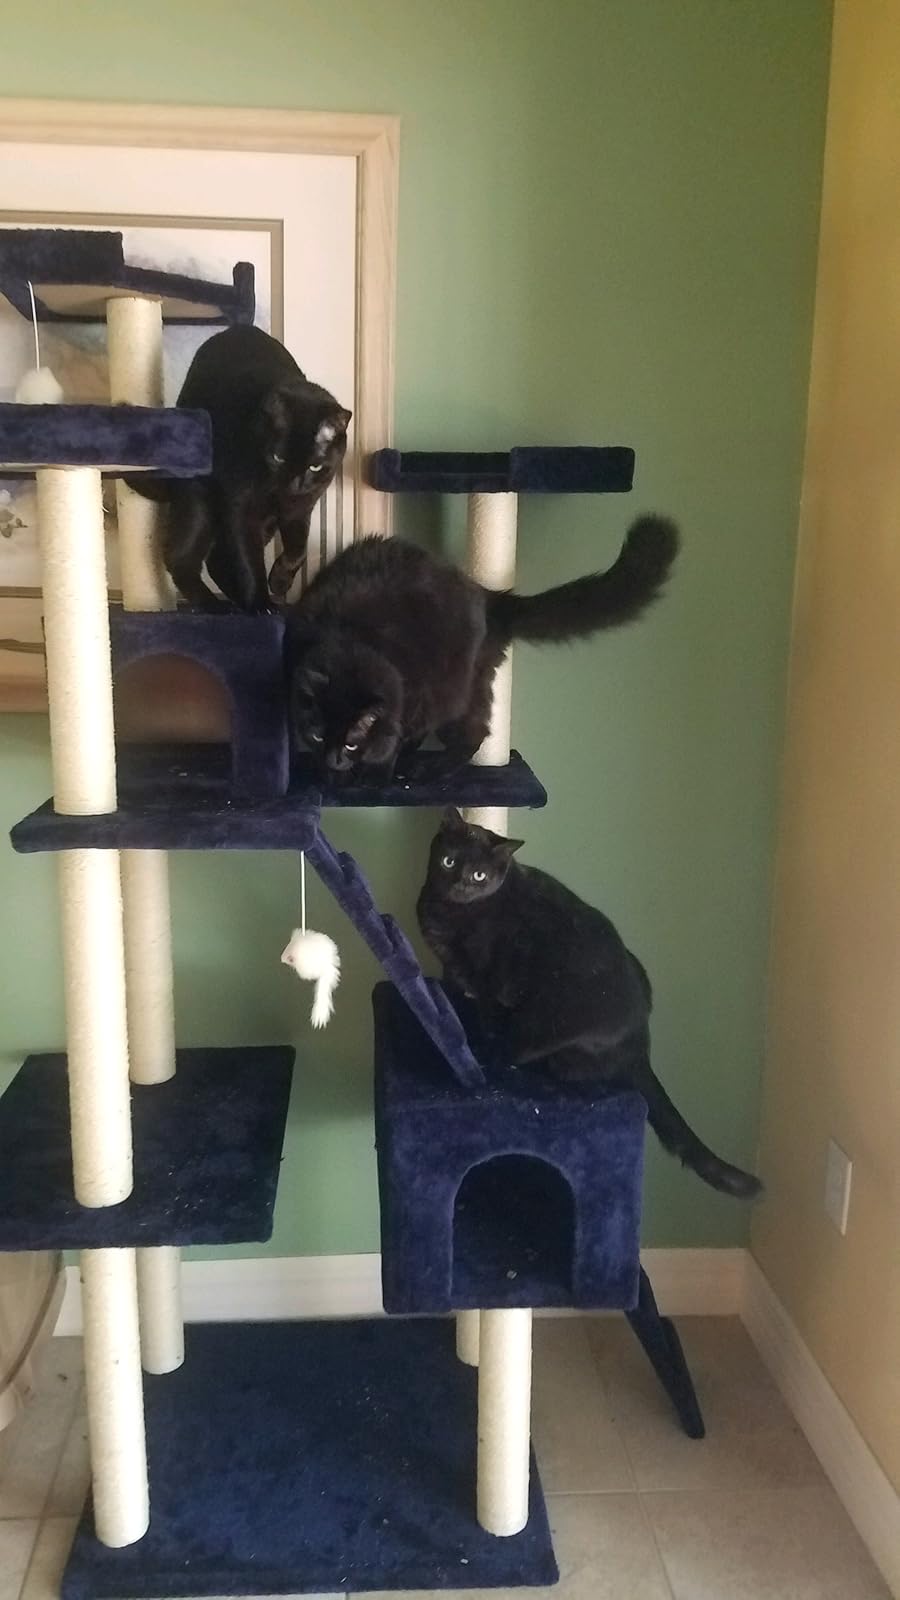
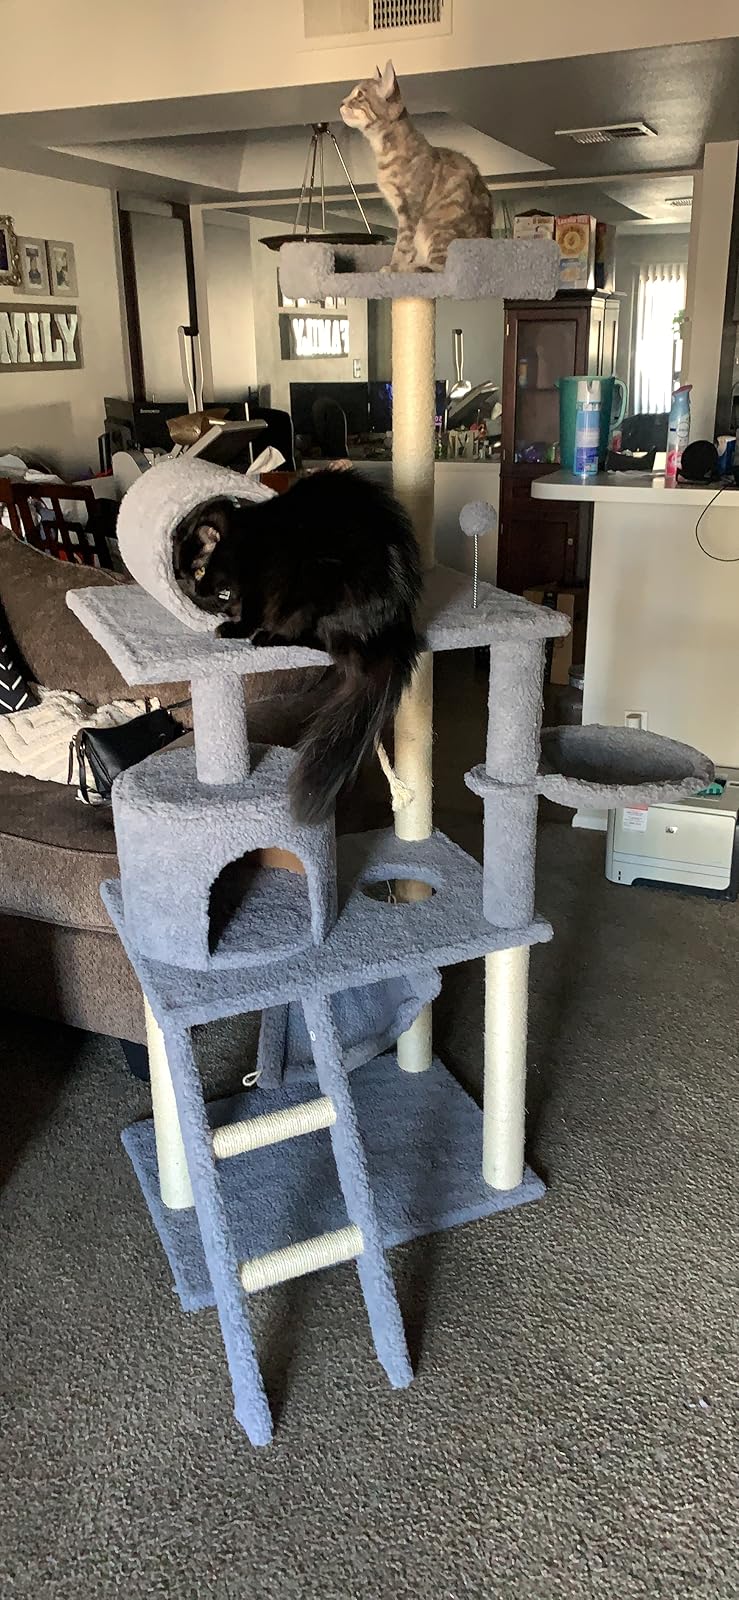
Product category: items_cat tree
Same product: no